Kem (drink)

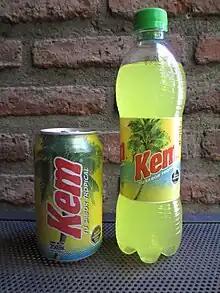

Kem, also known as Kem Piña (Spanish for "Pineapple Kem"), is the name of a soft drink produced in Chile by CCU.